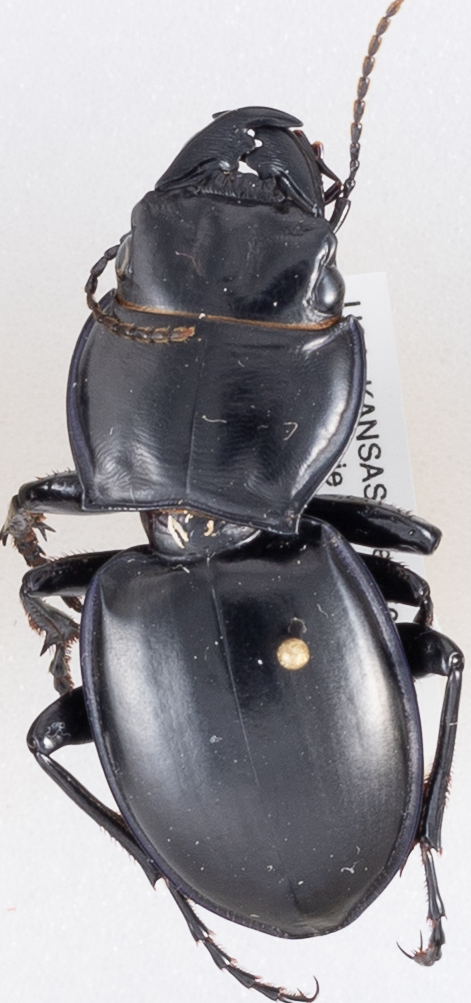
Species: Pasimachus californicus
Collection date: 2019-09-09
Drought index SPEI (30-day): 1.594
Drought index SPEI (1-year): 1.69
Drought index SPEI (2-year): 1.13